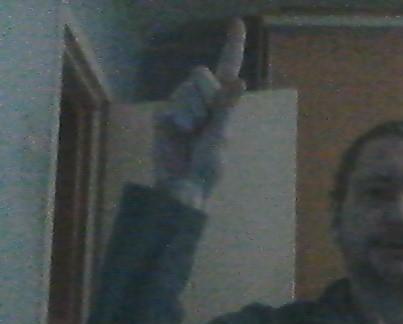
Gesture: one